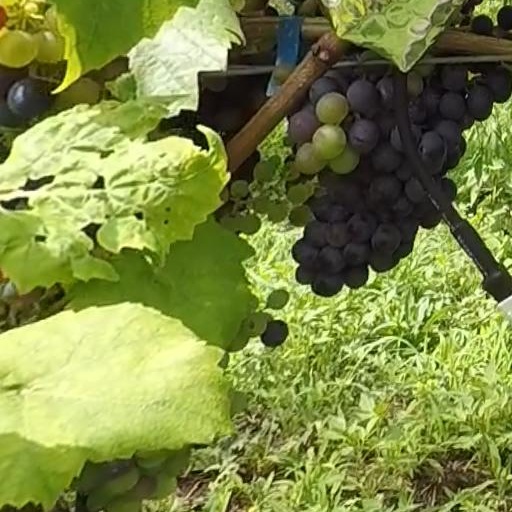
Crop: grape